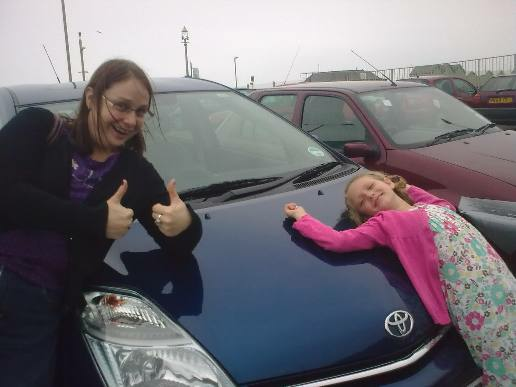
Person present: Yes